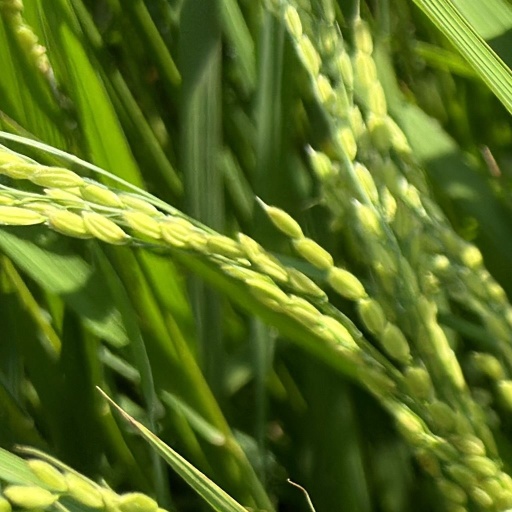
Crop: rice